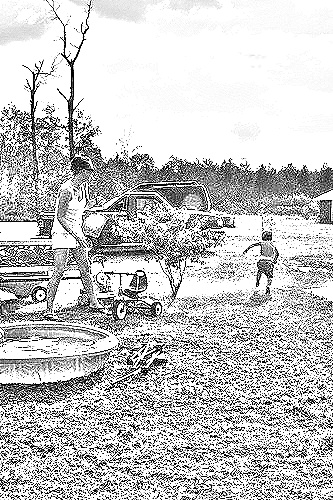
Portrait style: Sketch Portrait